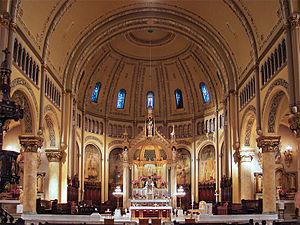
Église Saint-Stanislas-De-Kostka, Montréal, Québec, Canada.
L'église Saint-Stanislas de Kostka est une église catholique du quartier Plateau Mont-Royal à Montréal. Elle a été fondée en 1910 et est située au 1350, boulevard Saint-Joseph Est.